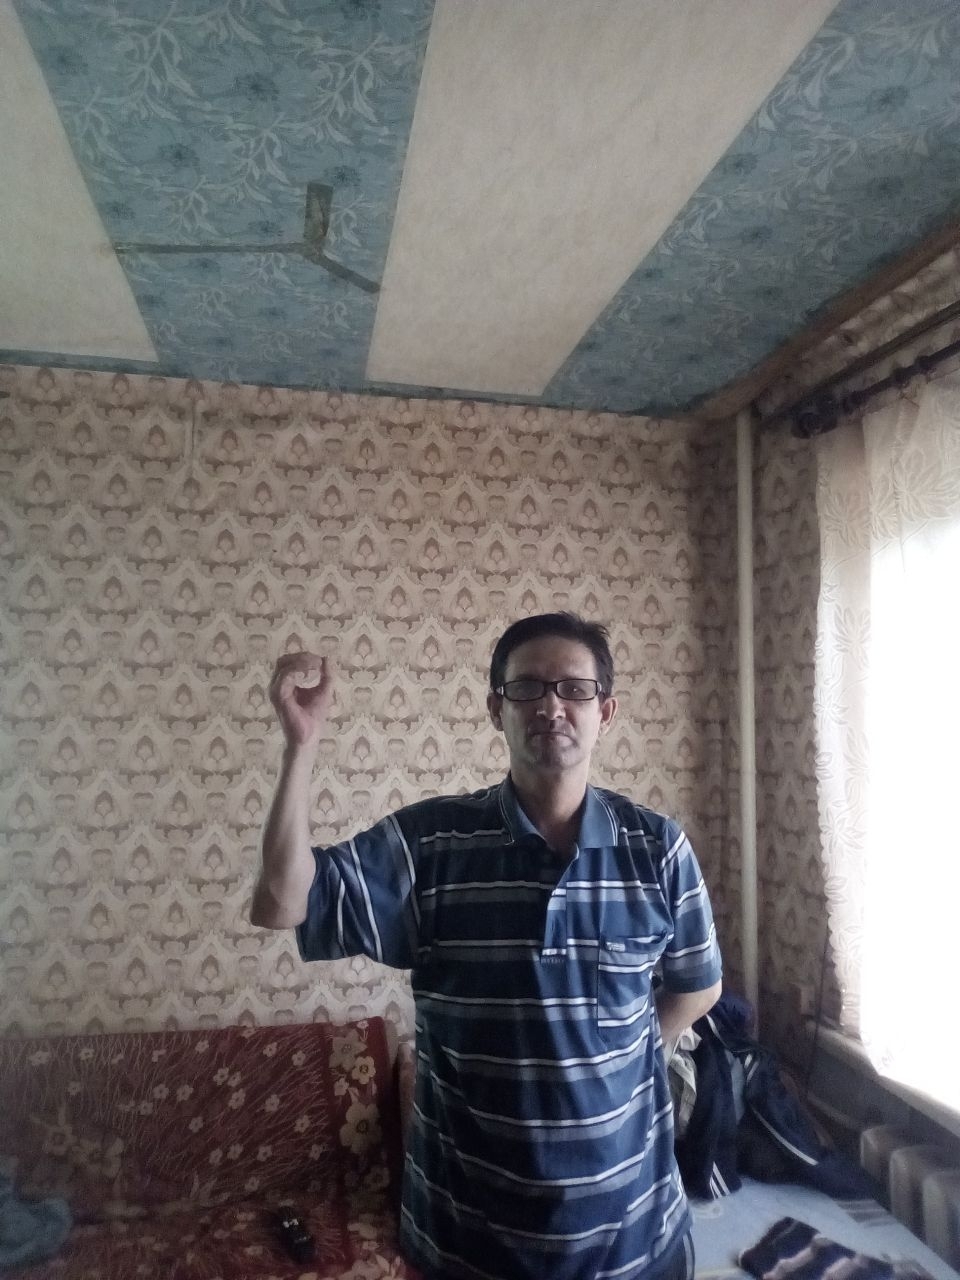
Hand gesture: grip